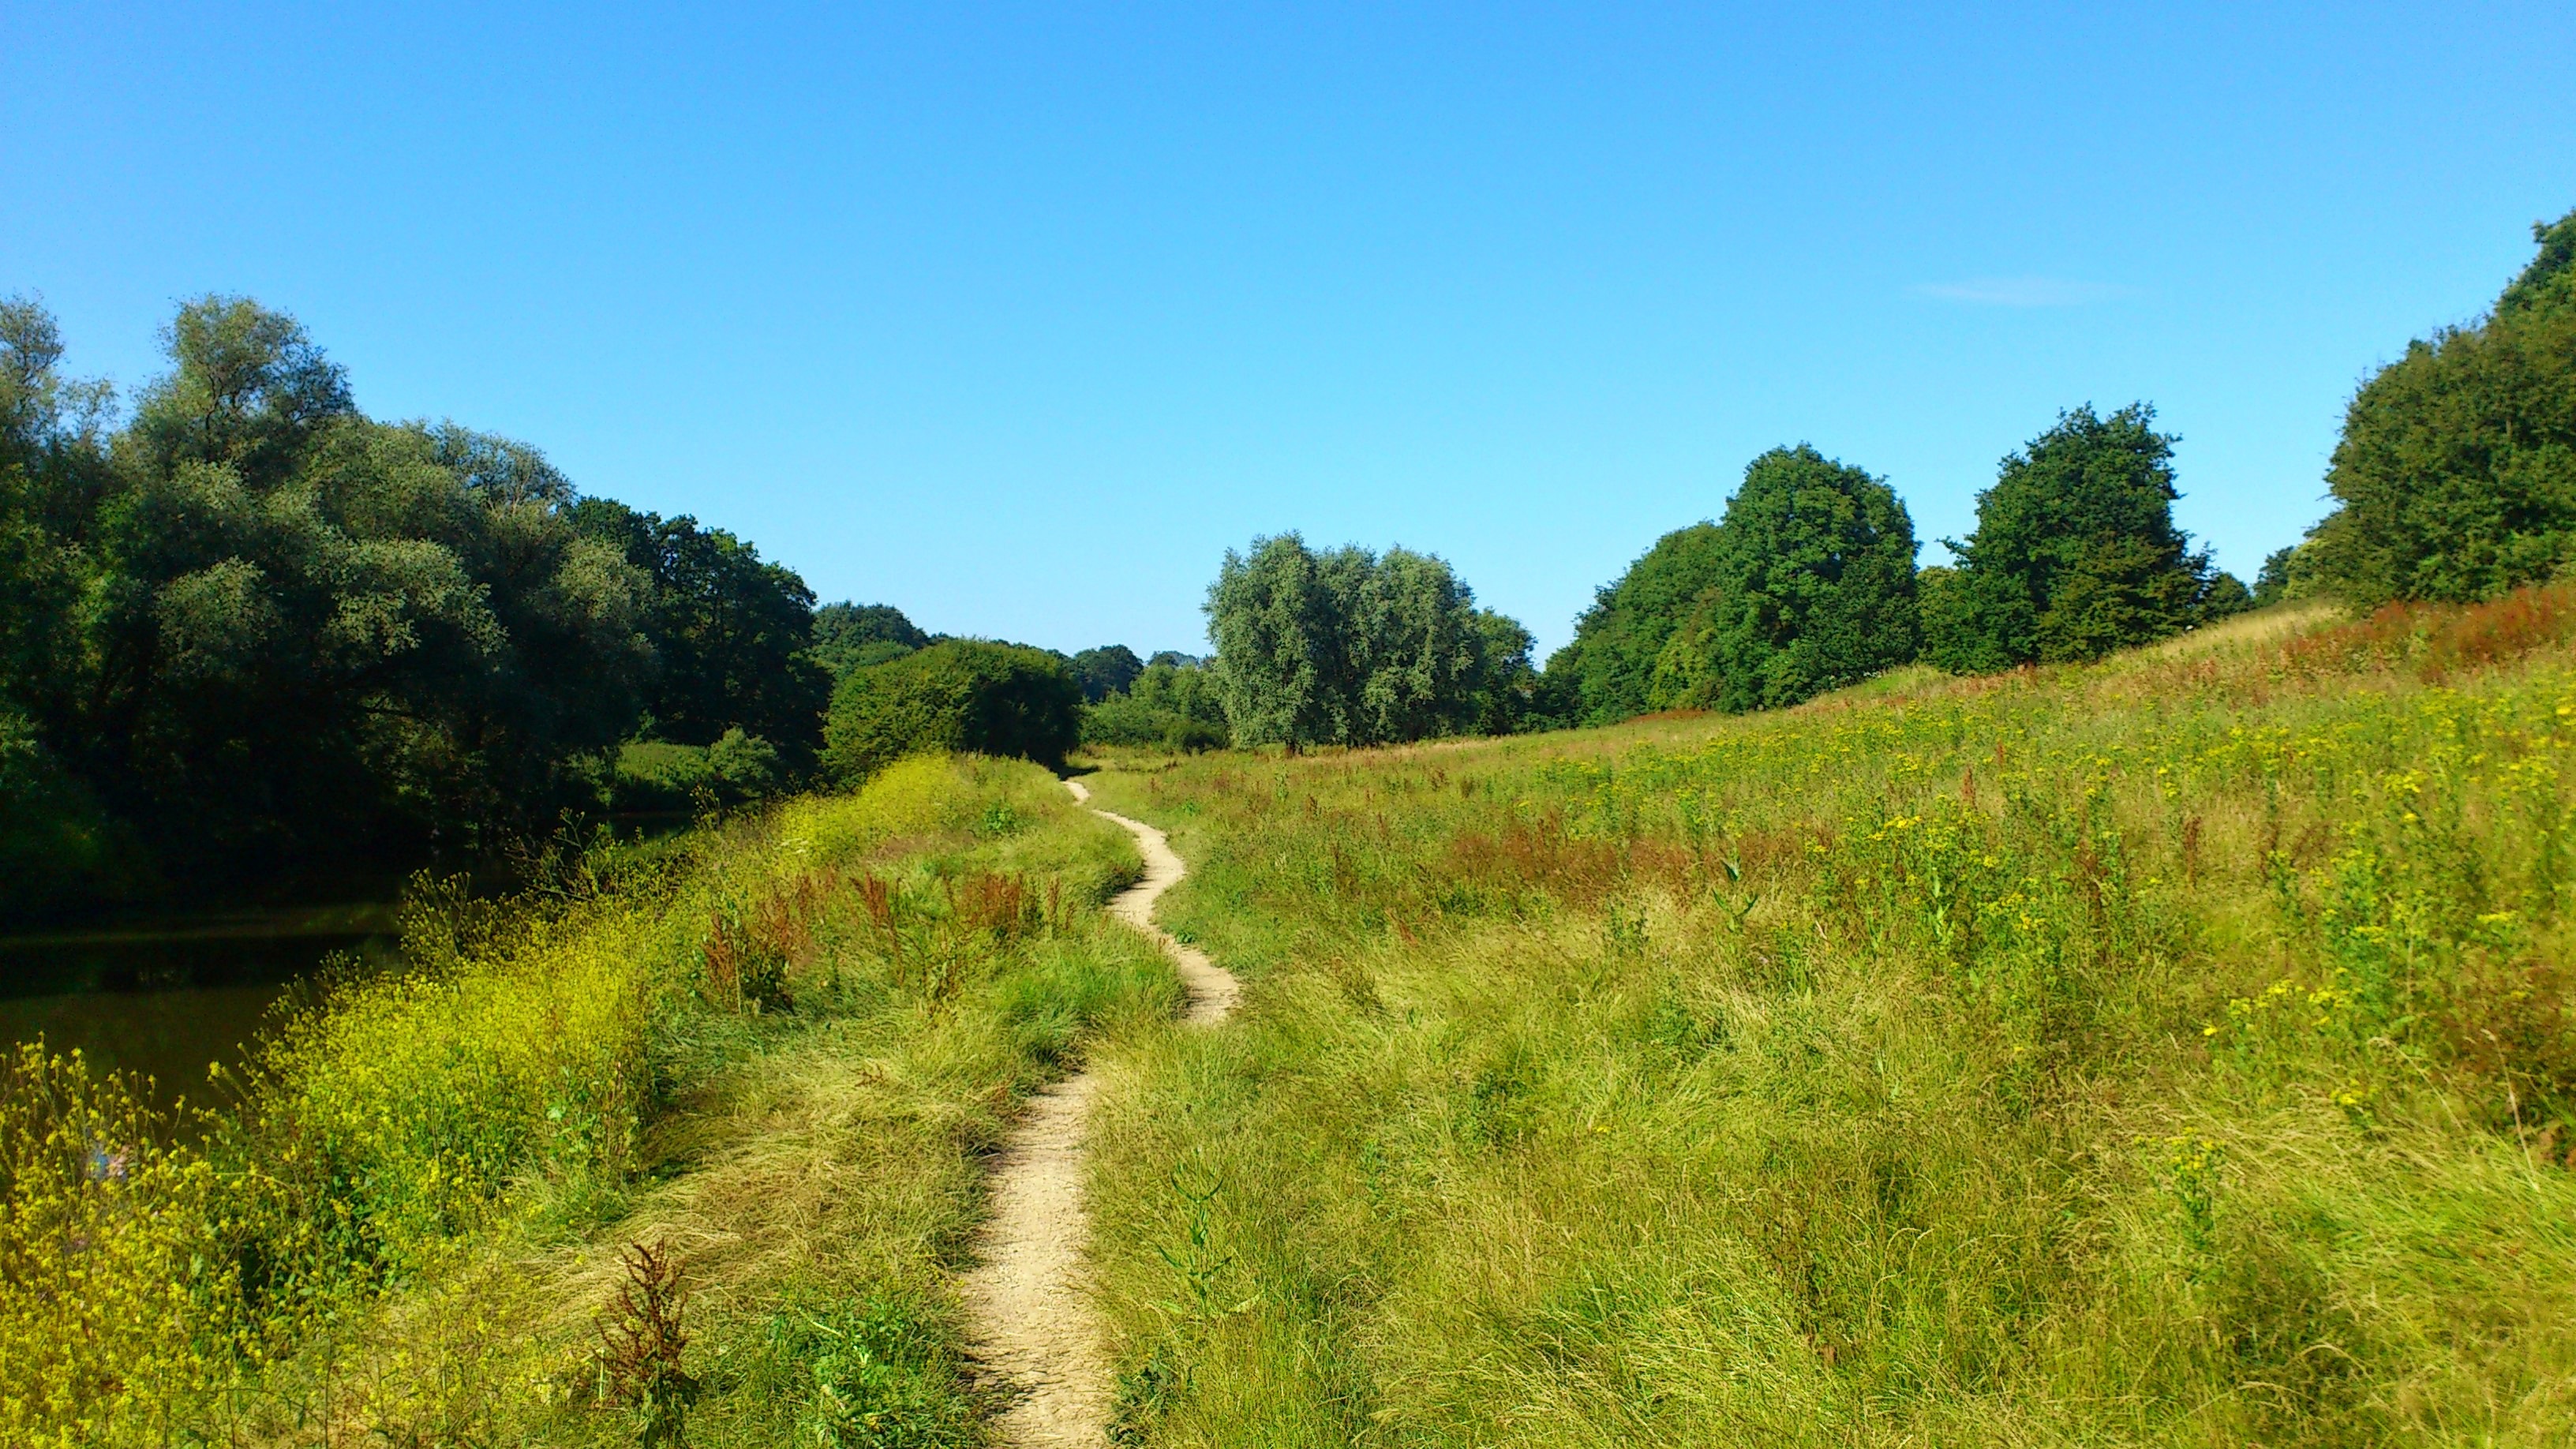
path, trail, meadow, prairie, countryside, hill, river, dirt road, pasture, reservoir, ridge, waterway, england, grassland, wetland, plateau, habitat, ecosystem, kent, rural area, nature reserve, teeston, natural environment, land lot